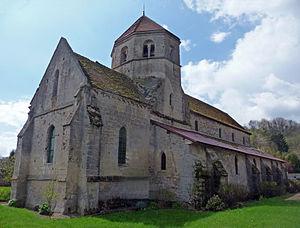
Edifice roman subsistant de l'ancien prieuré
L'église de Saint-Gilles est une église catholique située à Saint-Gilles, en France. Elle a la particularité d'avoir un clocher octogonal de forme allongée, comparable à un ovale, ceux qui la rend unique au monde. Le style roman très présent, qui est presque unique au Nord de la Loire, est une caractéristique des Églises de la Vallée de l'Ardre.
Cet article recense les monuments historiques de la Marne, en France.
Cet article recense les monuments historiques français classés en 1920.